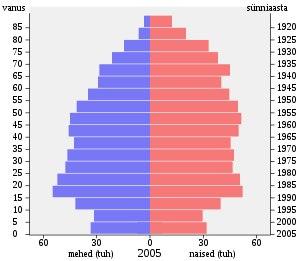
L'Estonie, en forme longue la République d'Estonie, est un pays d'Europe du Nord. Le pays partage ses frontières avec la Russie sur son flanc est et avec la Lettonie au sud. La mer Baltique s'ouvre à l'ouest, tandis que le golfe de Finlande, où se trouve la capitale Tallinn, constitue une délimitation naturelle au nord avec la Finlande. L'Estonie est traditionnellement regroupée avec ses voisins méridionaux, la Lettonie et la Lituanie, dans un ensemble géopolitique nommé pays baltes. Néanmoins, depuis l'indépendance de l'Union soviétique en 1991, le pays cherche à être reconnu comme un pays nordique proche de la Finlande, avec lequel sa population partage une grande partie de ses racines et de sa culture.